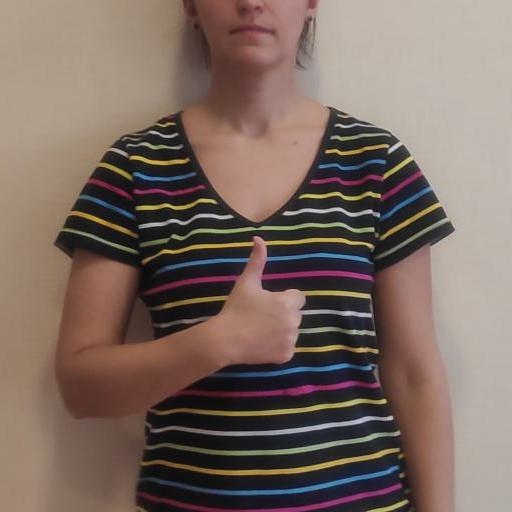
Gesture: like